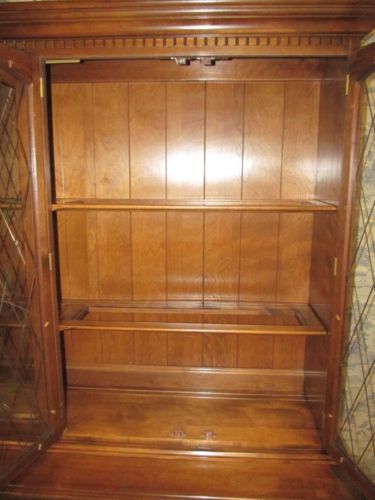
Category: cabinet